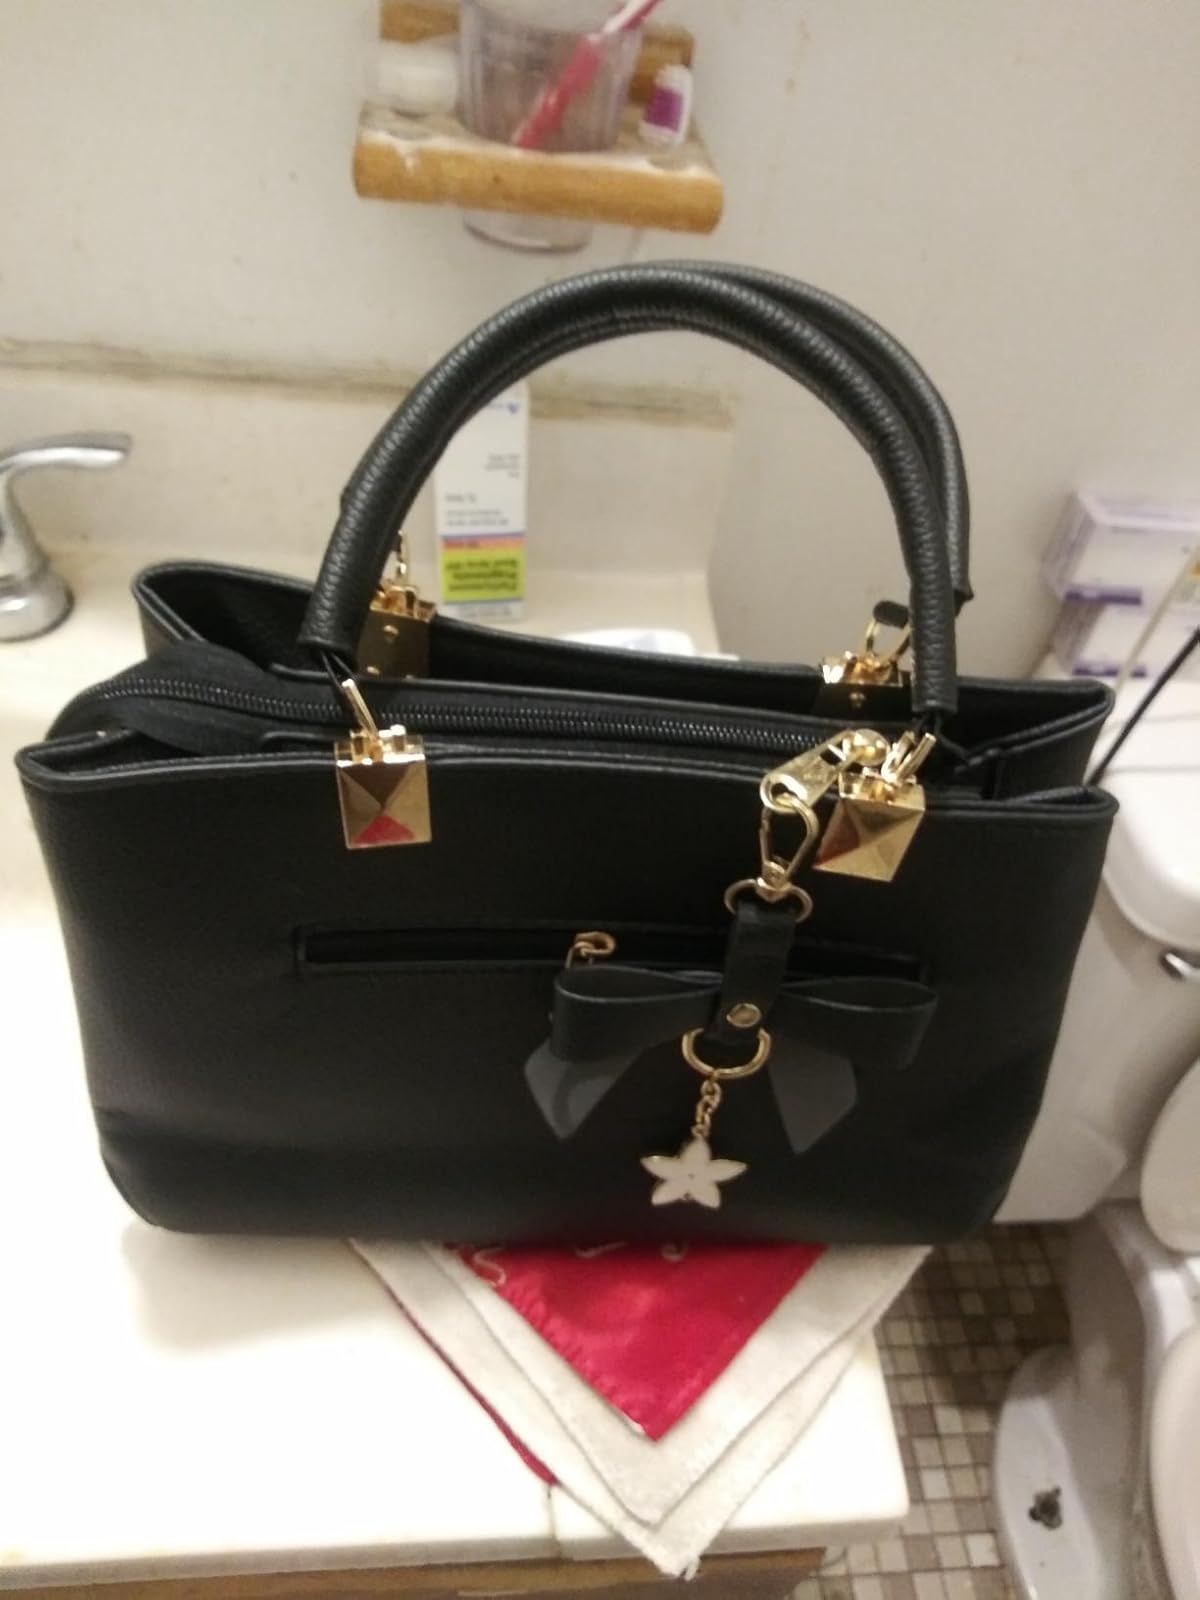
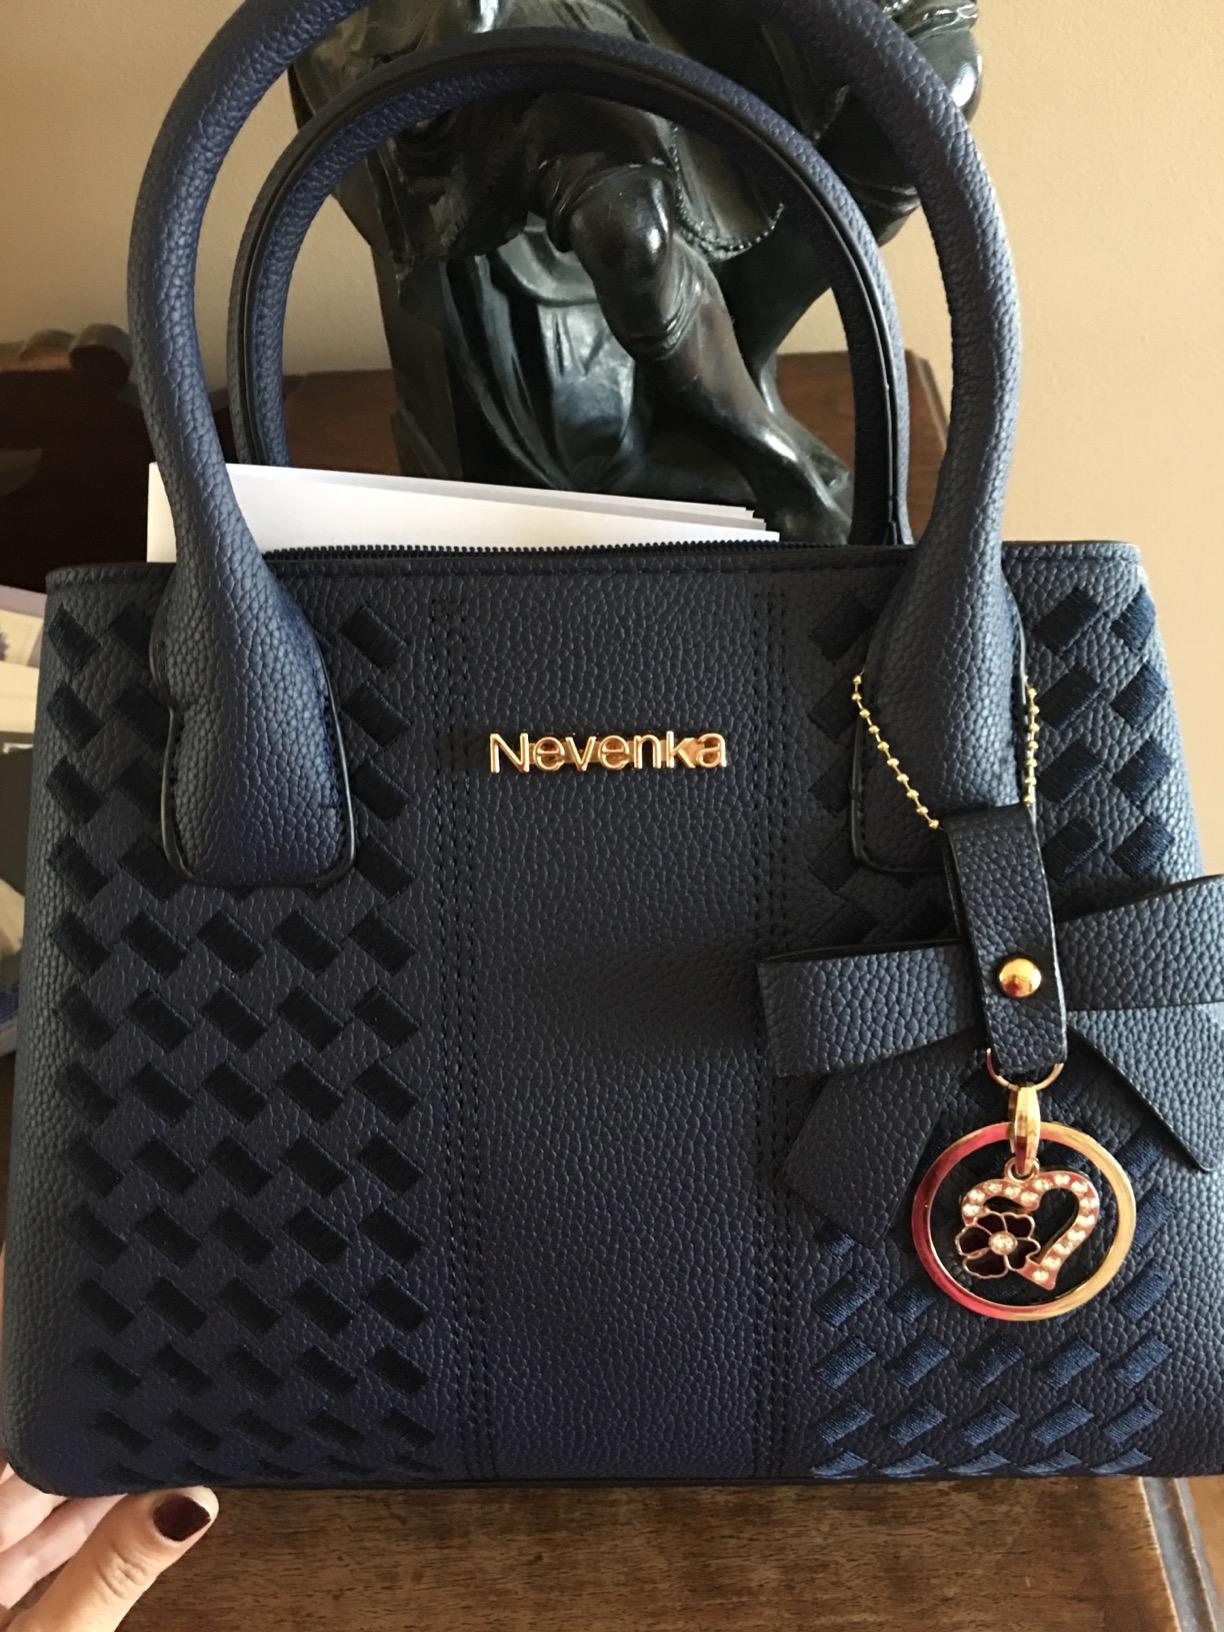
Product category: accessories_handbag
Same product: no